Bad Guy (Billie Eilish song)

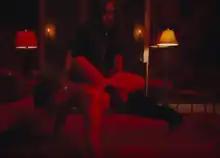
Eilish is seen sitting on the back of a man as he does push-ups at the end of the music video—alongside other eccentric imagery.

A music video for "Bad Guy" was directed by Dave Meyers and was uploaded to Eilish's official YouTube channel on March 29, 2019. Additionally, Eilish released a vertical video on August 15, 2019. The video begins with a yellow backdrop while the opening track "!!!!!!!" from "When We All Fall Asleep, Where Do We Go?" plays. Eilish discusses taking out her Invisalign dental brace before laughing. She eventually kicks her way through a wall while wearing a yellow sweatshirt and sweatpants, and hands her dental brace to a man, Eric Lutz, on her right. Scenes showing Eilish dancing wildly are interspersed with her feeding pigeons, getting a nosebleed while wearing a white outfit in a blue room with a clock, pouring milk and cereal into a suited man's mouth against the backdrop of a red desert, riding on a miniature car with a gang of men on tricycles, wearing snorkel gear while men's heads float in plastic bags above her, and sitting on a wall in front of a group of overweight men who flex their bellies to the beat. The video ends sinisterly with Billie in a dark, red room, sitting on the back of a man who does push-ups. One comment to the clip on YouTube posted by Seth Everman, reading "I'm the bald guy", became the most-liked on the platform, gathering over three million likes and also surpassed one billion views in November 2020, which made Google celebrate the milestone created an 'Infinite Bad Guy' interactive site that allowed users to switch between over 15,000 different covers of the song available on YouTube.